Tristan Tzara

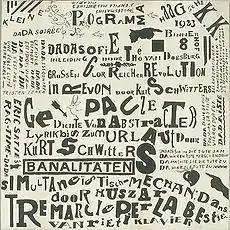
Theo van Doesburg's poster for a Dada soirée (ca.1923)

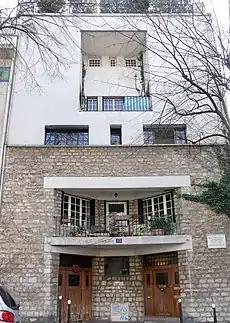
"Maison Tzara", designed by Adolf Loos

In late 1919, Tristan Tzara left Switzerland to join Breton, Soupault and Claude Rivière in editing the Paris-based magazine "Littérature". Already a mentor for the French avant-garde, he was, according to Hans Richter, perceived as an "Anti-Messiah" and a "prophet". Reportedly, Dada mythology had it that he entered the French capital in a snow-white or lilac-colored car, passing down Boulevard Raspail through a triumphal arch made from his own pamphlets, being greeted by cheering crowds and a fireworks display. Richter dismisses this account, indicating that Tzara actually walked from Gare de l'Est to Picabia's home, without anyone expecting him to arrive.